Jon Hassler Theater

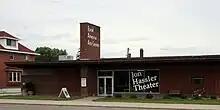
The Jon Hassler Theater and Rural America Arts Center in 2014

The Jon Hassler Theater was a professional live theater located in Plainview, Minnesota. In November 2013 it was announced that the Hassler would be closing at the end of 2014.